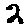
Label: 2